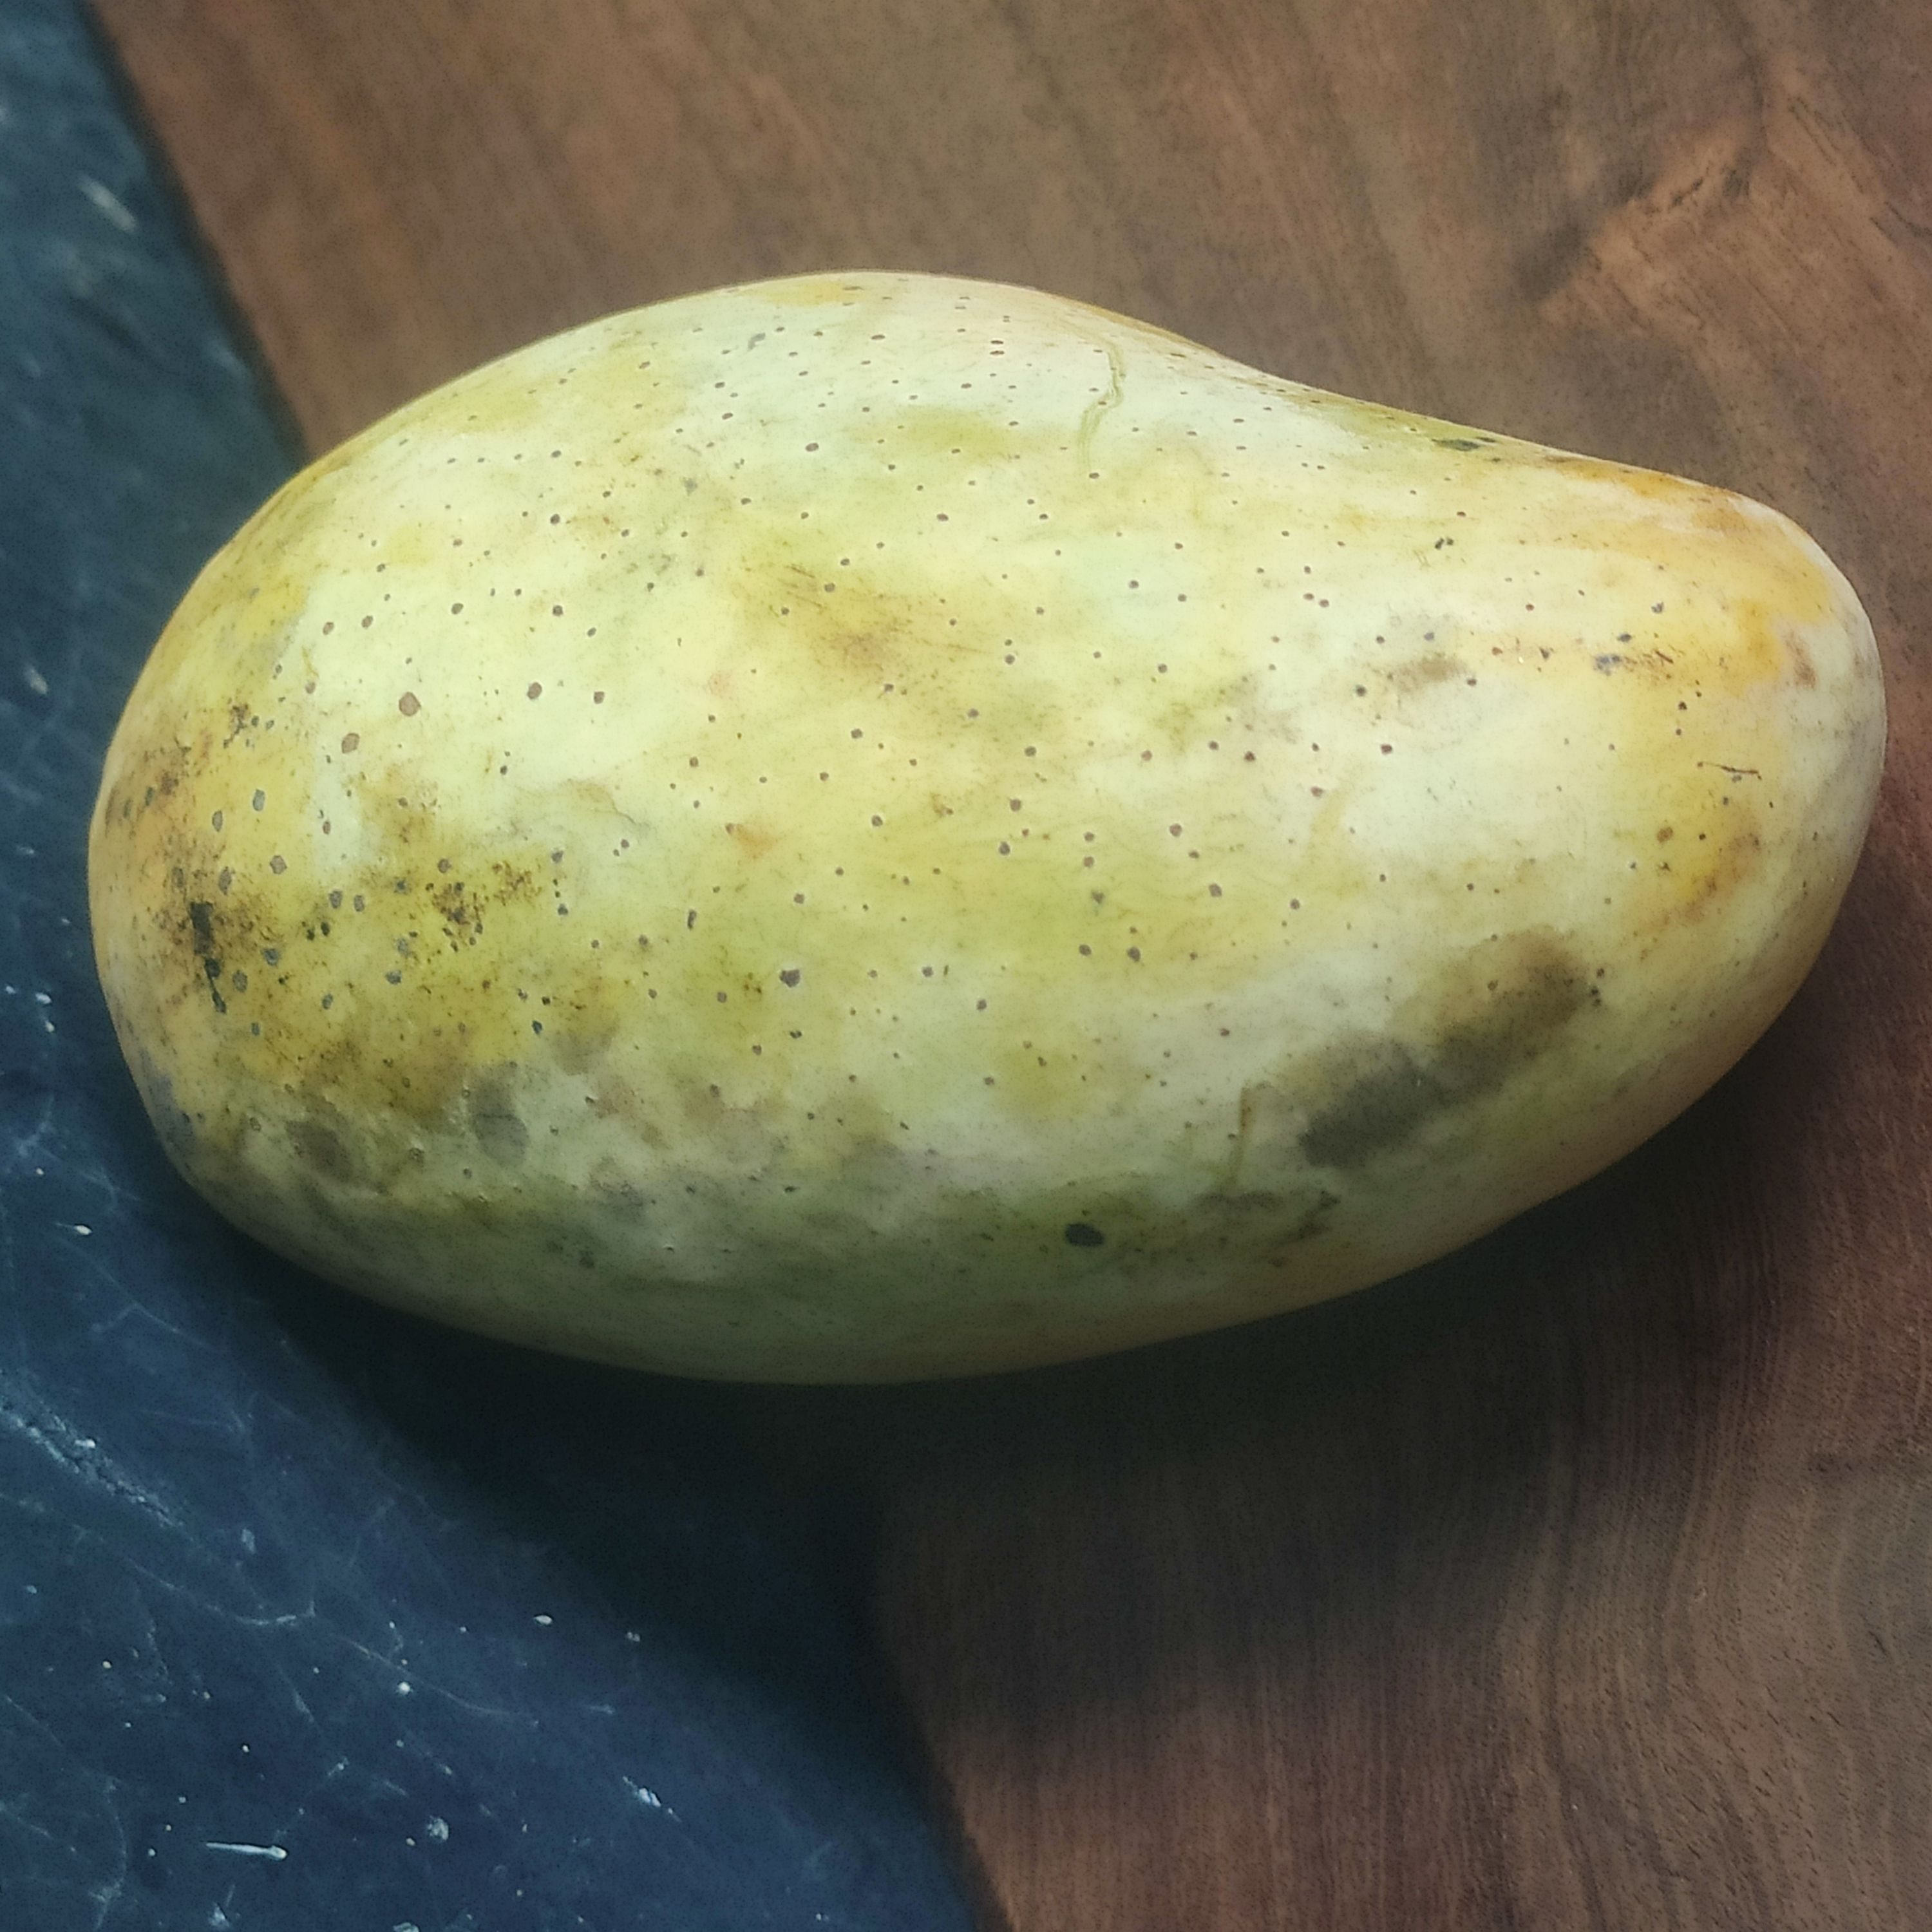
Fruit: mango
Grade: 2nd-grade